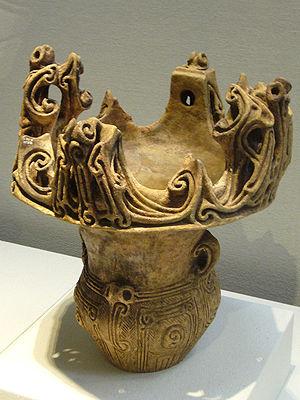
La poterie en colombins est une technique primitive dans l'art de la céramique utilisée depuis la préhistoire. Les boudins qui la composent prirent à cette époque le nom de colombins.
L'art préhistorique au Japon est une dénomination historiquement très large, couvrant les périodes Jōmon et Yayoi de l'ensemble de l'archipel japonais, dont Hokkaidō au nord et les îles Ryukyu au sud qui ne font politiquement pas partie du Japon avant la fin du XIXᵉ siècle.